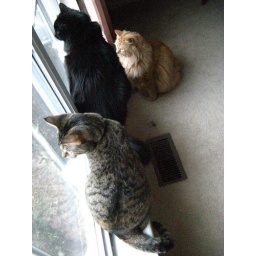
Three cats in the window